Great Britain women's national goalball team

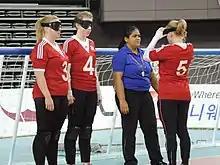
#5 Anna Sharkey having eyeshades inspected, watched by #4 Georgina Bullen and #3, at the IBSA World Games, Seoul, South Korea (May 2015).

The team competed in the 2003 IBSA World Games, from 28 July 2007 to 8 August 2007, in São Paulo, Brazil. The women's goalball competition included thirteen teams, including this one. The competition was a 2008 Summer Paralympics qualifying event. Maria Tzalla was ninth in the competition in scoring with 12 points.